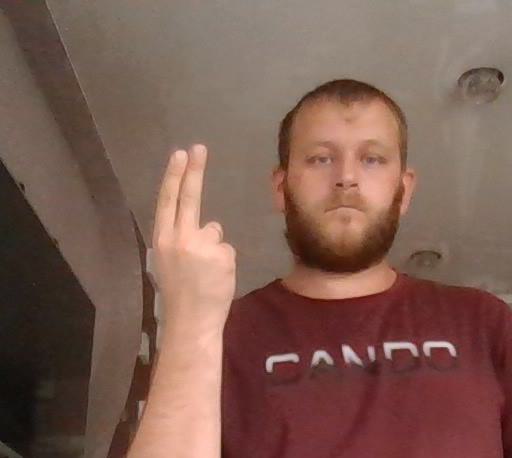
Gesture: two_up_inverted